Blind Boxer

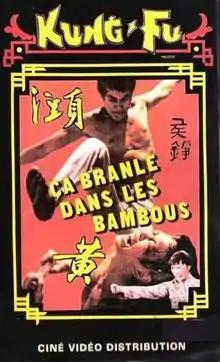
French-language poster of the film

Blind Boxer (Pinyin: Máng quán) is a 1972 Hong Kong kung fu film.